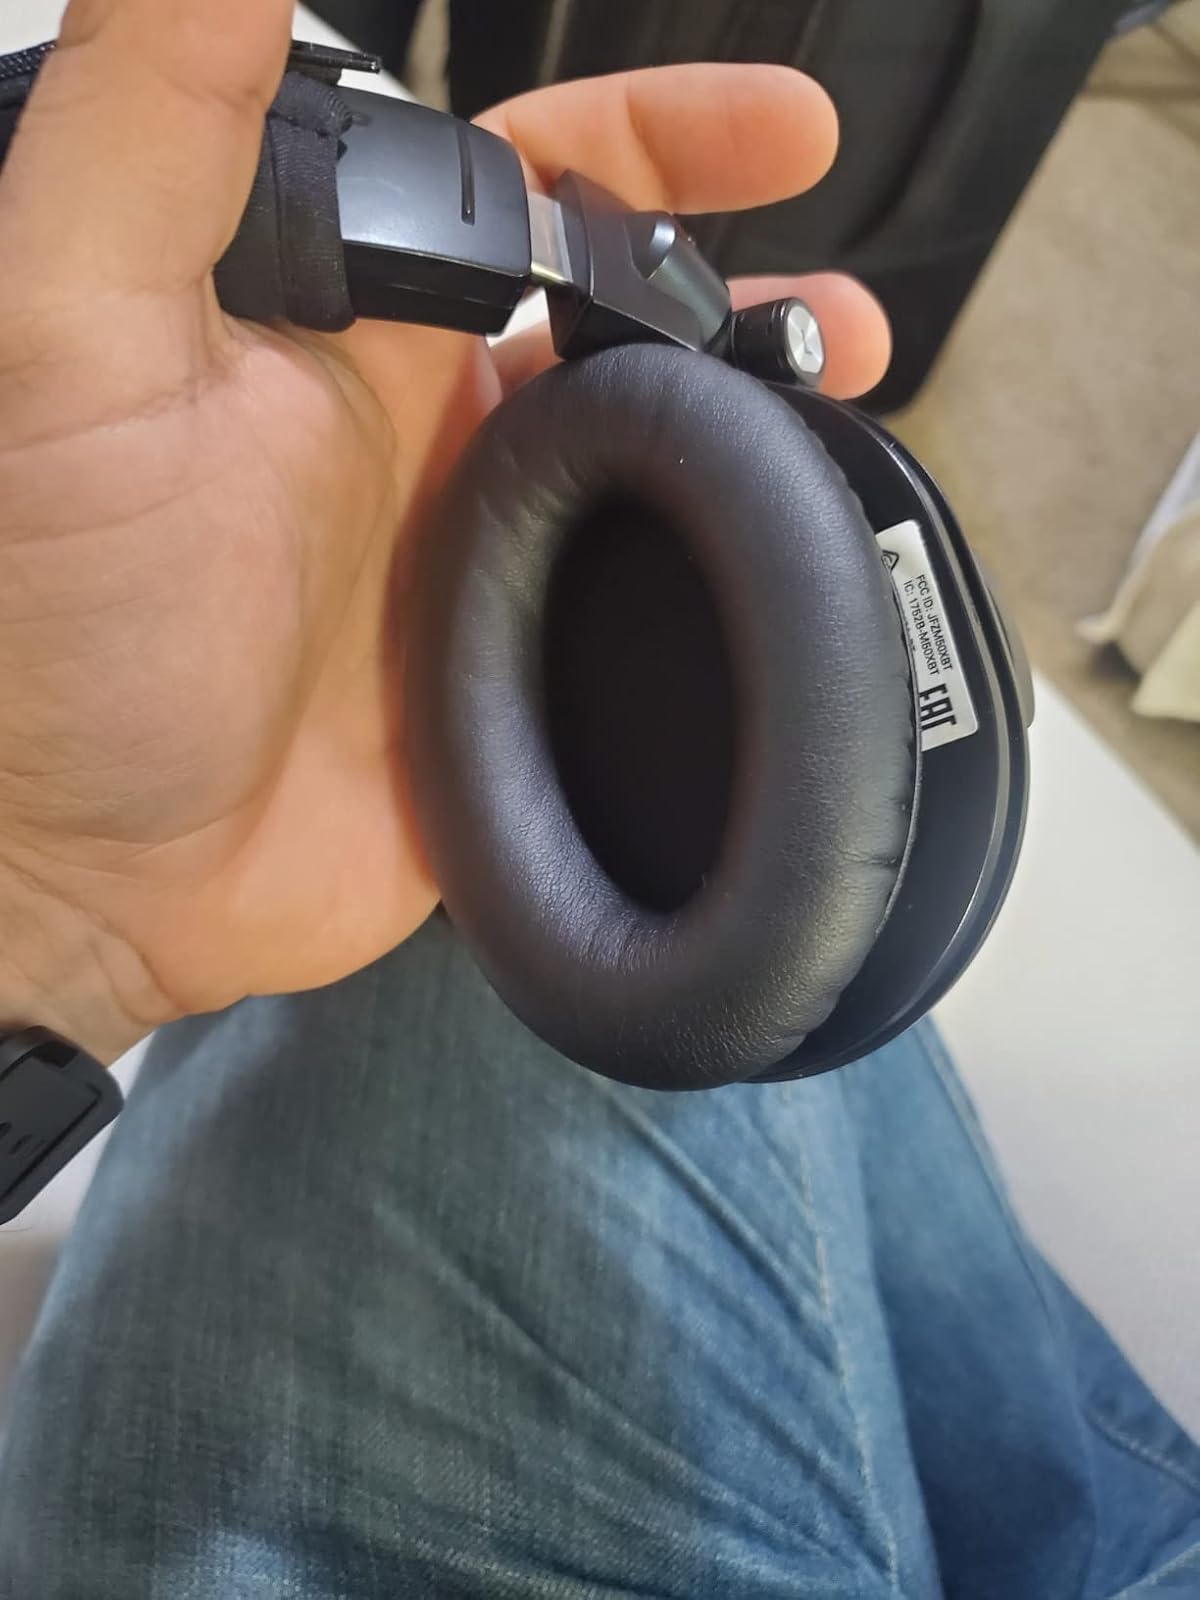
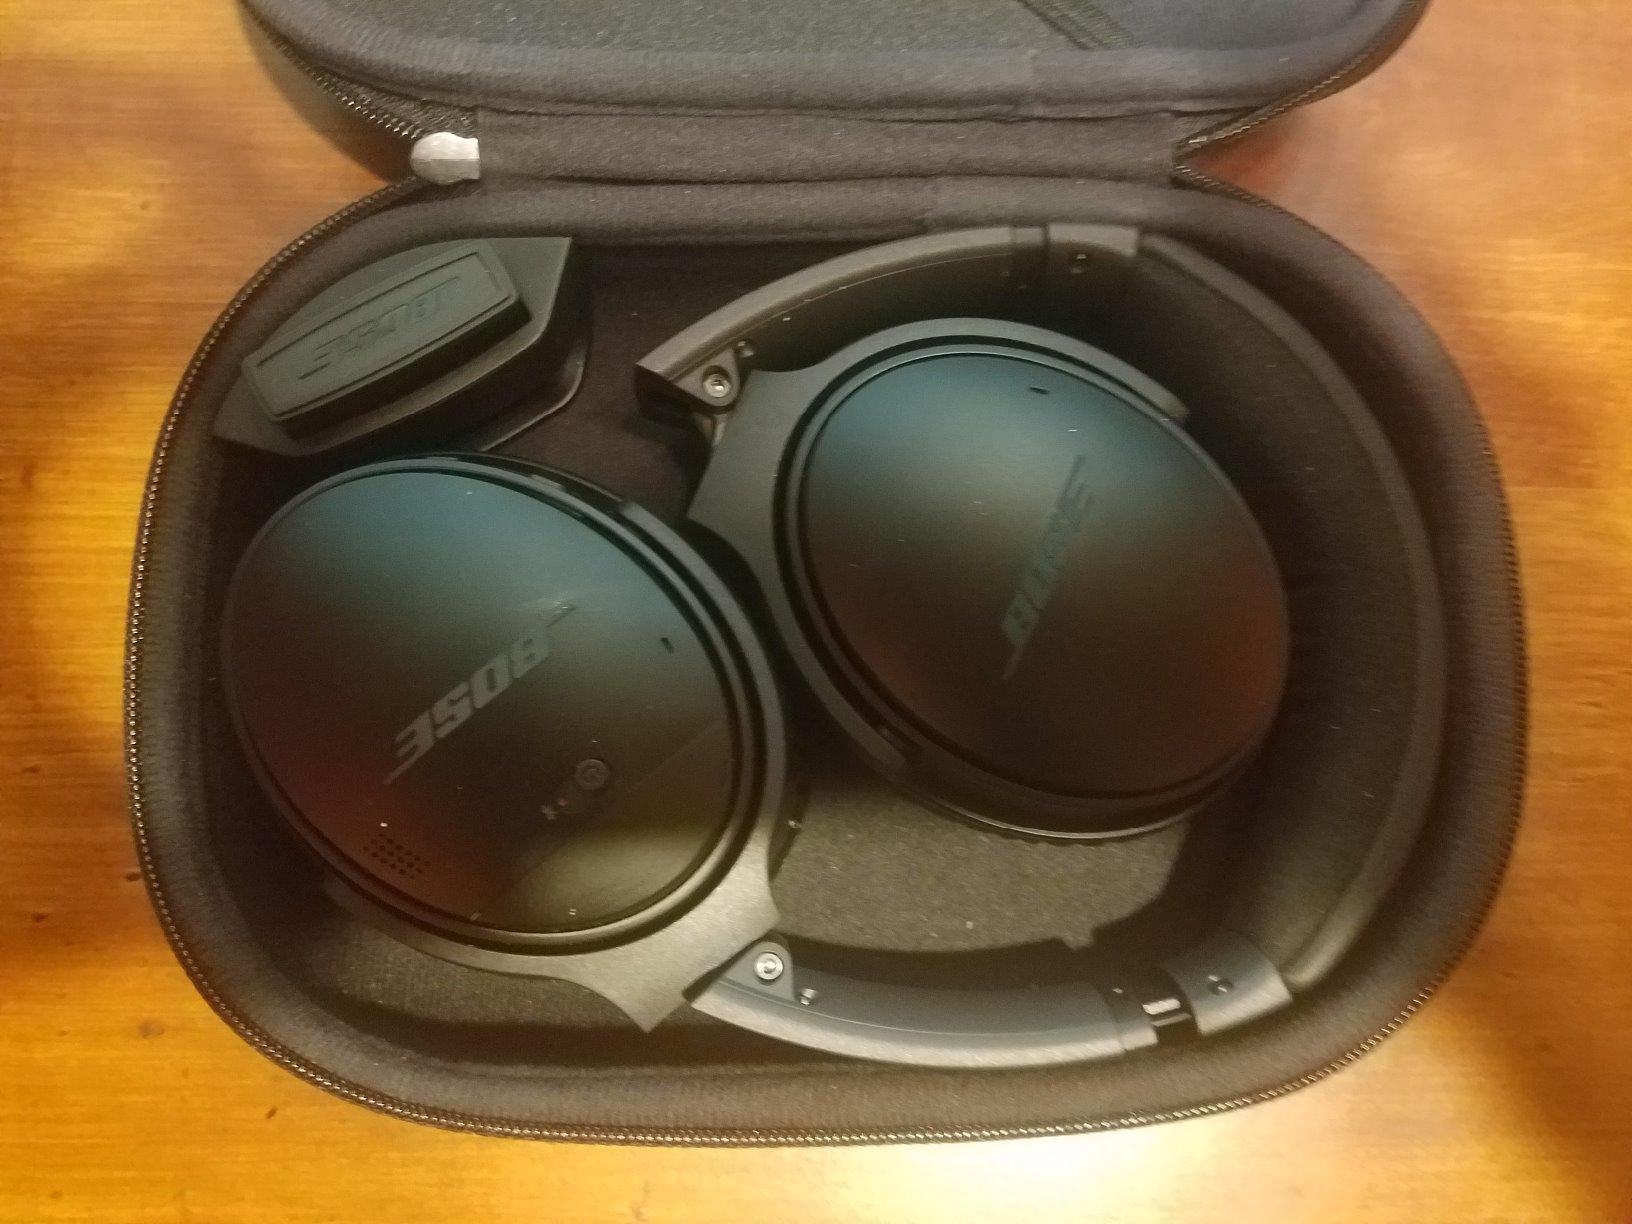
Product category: headphones
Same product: no